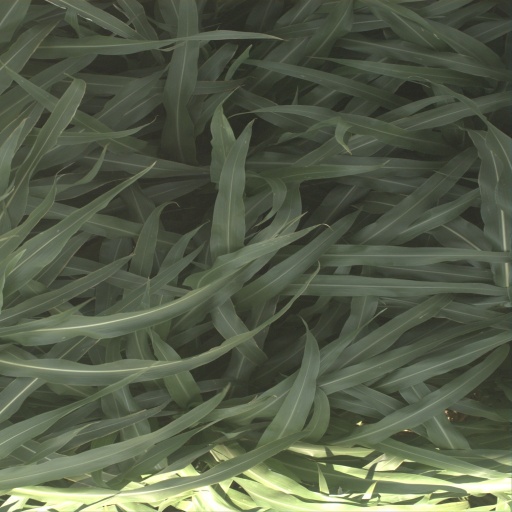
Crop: sorghum